Decolonization

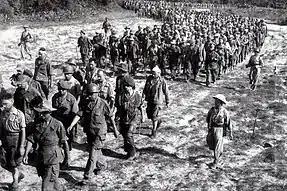
Captured French Union soldiers from Điện Biên Phủ, escorted by Vietnamese communist troops, 1954

After World War I, the colonized people were frustrated at France's failure to recognize the effort provided by the French colonies (resources, but more importantly colonial troops – the famous "tirailleurs"). Although in Paris the Great Mosque of Paris was constructed as recognition of these efforts, the French state had no intention to allow self-rule, let alone grant independence to the colonized people. Thus, nationalism in the colonies became stronger in between the two wars, leading to Abd el-Krim's Rif War (1921–1925) in Morocco and to the creation of Messali Hadj's Star of North Africa in Algeria in 1925. However, these movements would gain full potential only after World War II.